99th Aero Squadron

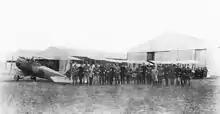
Officers of the 3d flight, 99th Aero Squadron with offierc of the Escadrille Sal No. 1 (French) at Dogneville Airdrome, France, August 1918.

Missions in the Toul Sector were of brief duration and on 1 July, the squadron was ordered to Luxeuil-les-Bains Aerodrome and transferred to the V Corps Observation Group. Being the first American Aero Squadron to arrive at Luxeuil, the squadron was given an unusually cordial reception. There, the squadron received the latest in French observation planes, the Salmson 2A2, as the Sopwiths were found to be unsatisfactory for reconnaissance over enemy territory.